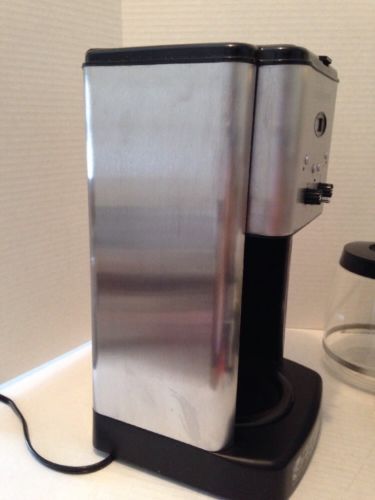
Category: coffee maker